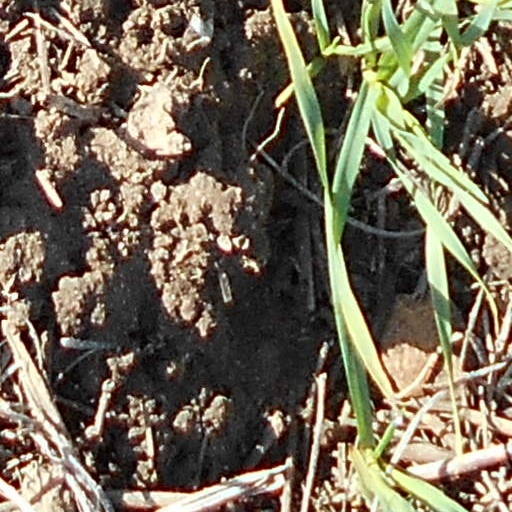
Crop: wheat